Vietnamese calendar

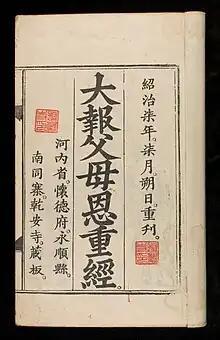
The title page of Đại báo phụ mẫu ân trọng kinh 大報父母恩重經, which has the publishing date on the right.

The title page lists the publishing date, "皇朝辛卯年孟秋上浣新刊" ("Hoàng triều Tân mão niên mạnh thu thượng hoán tân san") on the right of the title (三千字解音).